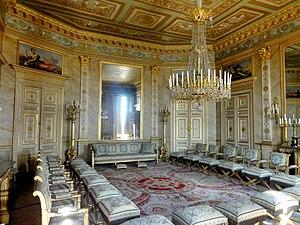
Le palais de Compiègne est une ancienne résidence royale et impériale située à Compiègne dans l'Oise.